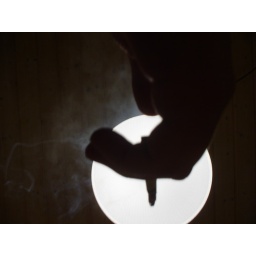
smooking a gauloises under the kitchen table lamp.